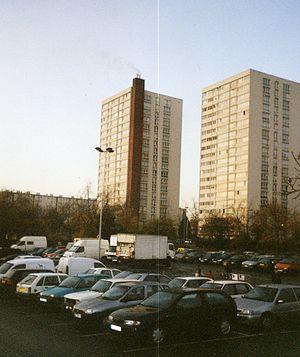
L'établissement public territorial Plaine Commune est une structure intercommunale française, créée le 1ᵉʳ janvier 2016 dans le cadre de la mise en place de la métropole du Grand Paris et située dans le département de la Seine-Saint-Denis en région Île-de-France. L'EPT succède à une communauté d'agglomération éponyme créée en 2001 et qui avait le même territoire et comprend neuf communes : Aubervilliers, La Courneuve, Épinay-sur-Seine, L'Île-Saint-Denis, Pierrefitte-sur-Seine, Saint-Denis, Saint-Ouen-sur-Seine, Stains et Villetaneuse.